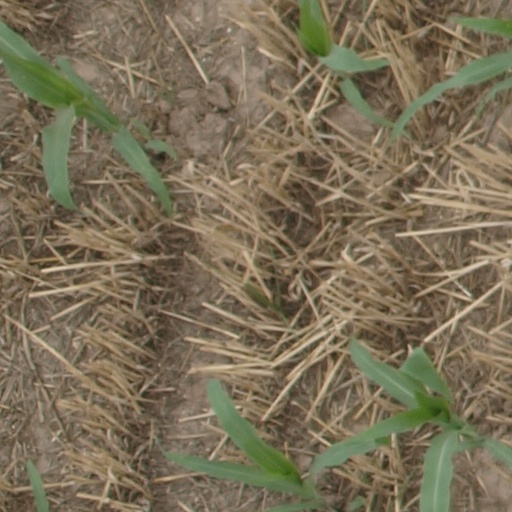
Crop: maize; corn